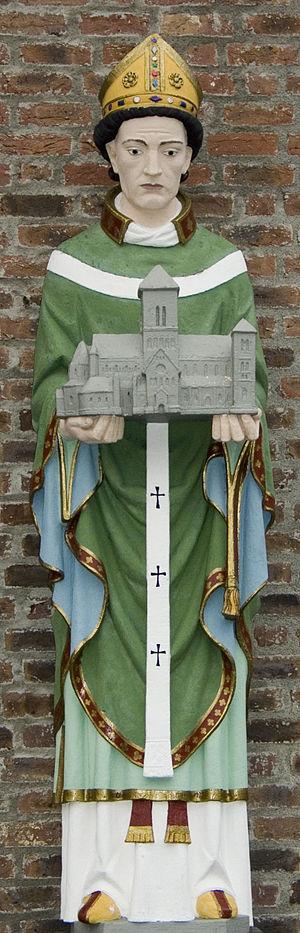
Eystein Erlendsson fut un archevêque de Nidaros de 1157/1161 à sa mort en 1188.